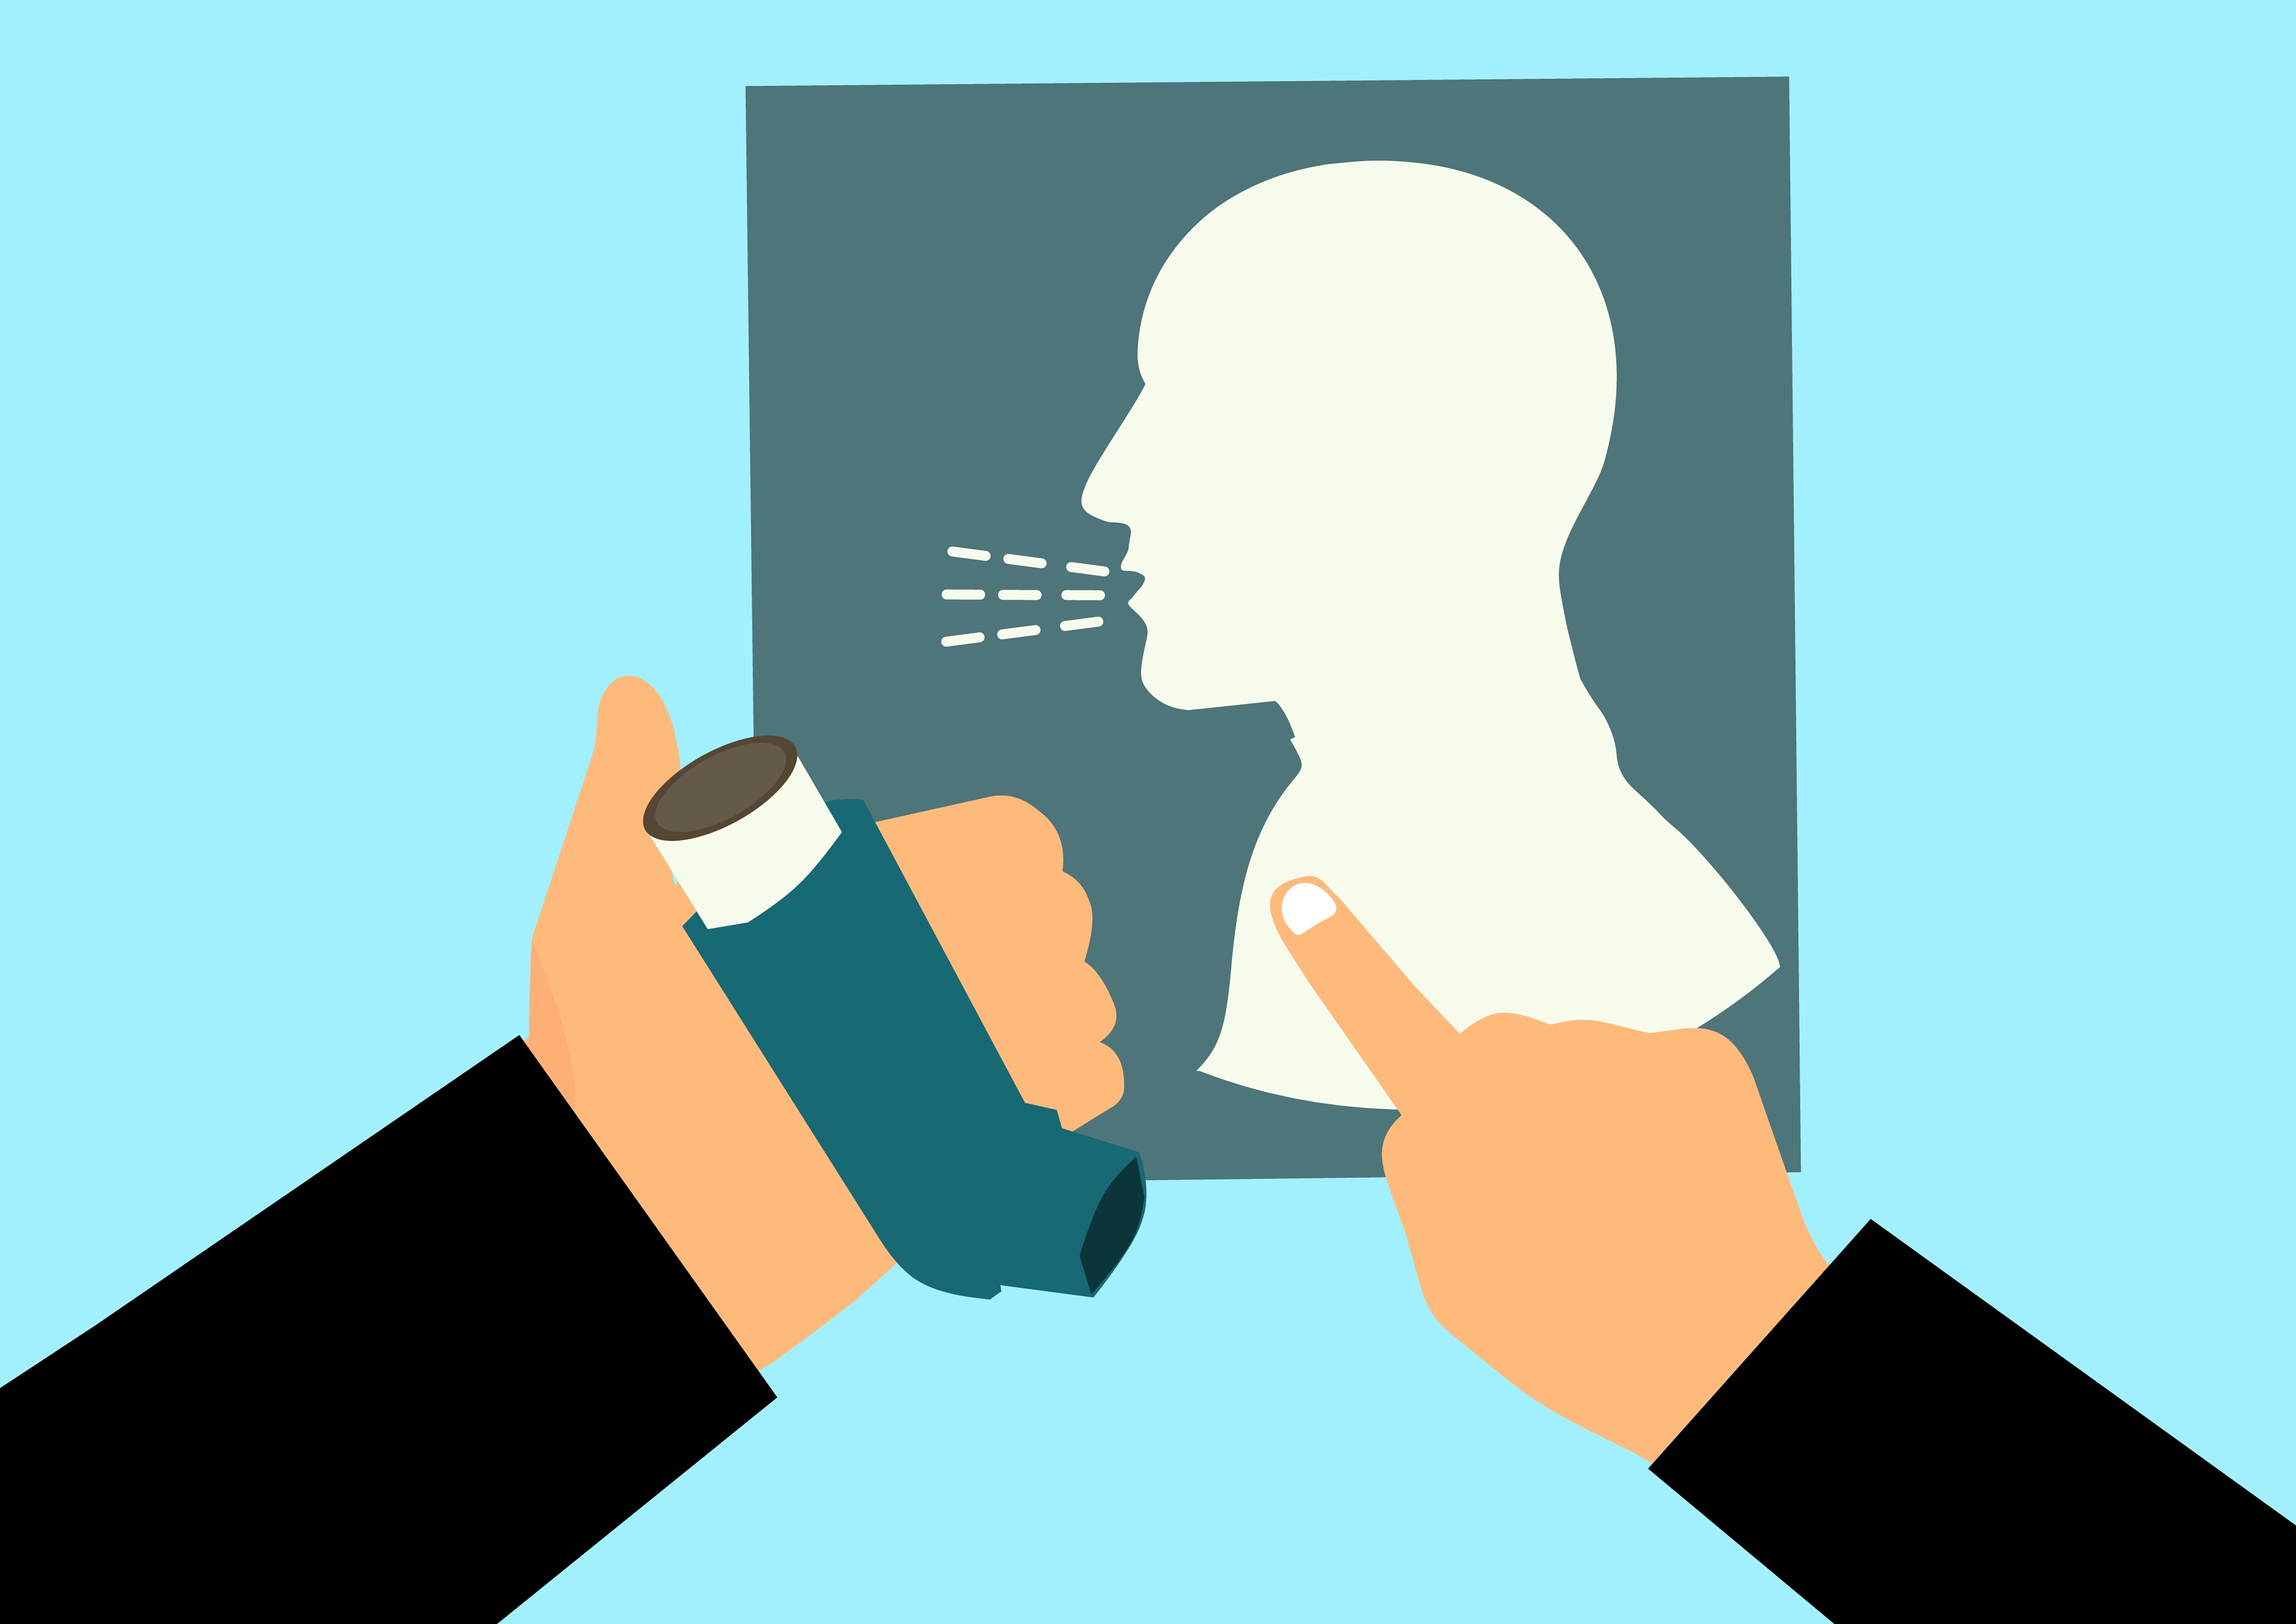
cough, inhaler, patient, use, information, asthma, medical, hand, bottle, cartoon, infographic, care, health, inhalation, isolated, hospital, spray, method, treatment, person, medicine, text, human behavior, finger, communication, arm, human, thumb, conversation, font, joint, illustration, graphic design, sign language